Lexton, Victoria

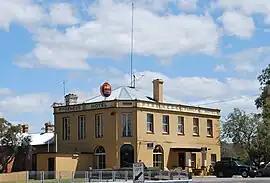
Pyrenees Family Hotel

Lexton is a town in western Victoria, Australia, in the Shire of Pyrenees local government area. It is on the Sunraysia Highway, northwest of the state capital Melbourne. At the 2016 Australian census, Lexton and the surrounding area had a population of 231.